Robert Thorne (merchant)

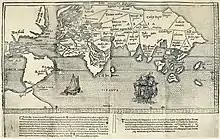

Thorne was born in 1492, the eldest son of the Bristol merchant and explorer, Robert Thorne the elder and Johane Withypoll, who came from another wealthy merchant family. He was apprenticed to his cousin, Paul Withypoll a Merchant Taylor of London who traded extensively to Spain. For merchants, apprenticeships typically began around the age of 13-16, following formal schooling, with the apprenticeship lasting a minimum of 7 years. The later years of an apprenticeship might include substantial periods spent abroad, accompanying trading voyages or living in foreign cities, buying and selling goods for their master and others on commission. Given Thorne's residence in Seville from at least the 1520s, it is likely that he was based in Andalusia during at least part of his apprenticeship.